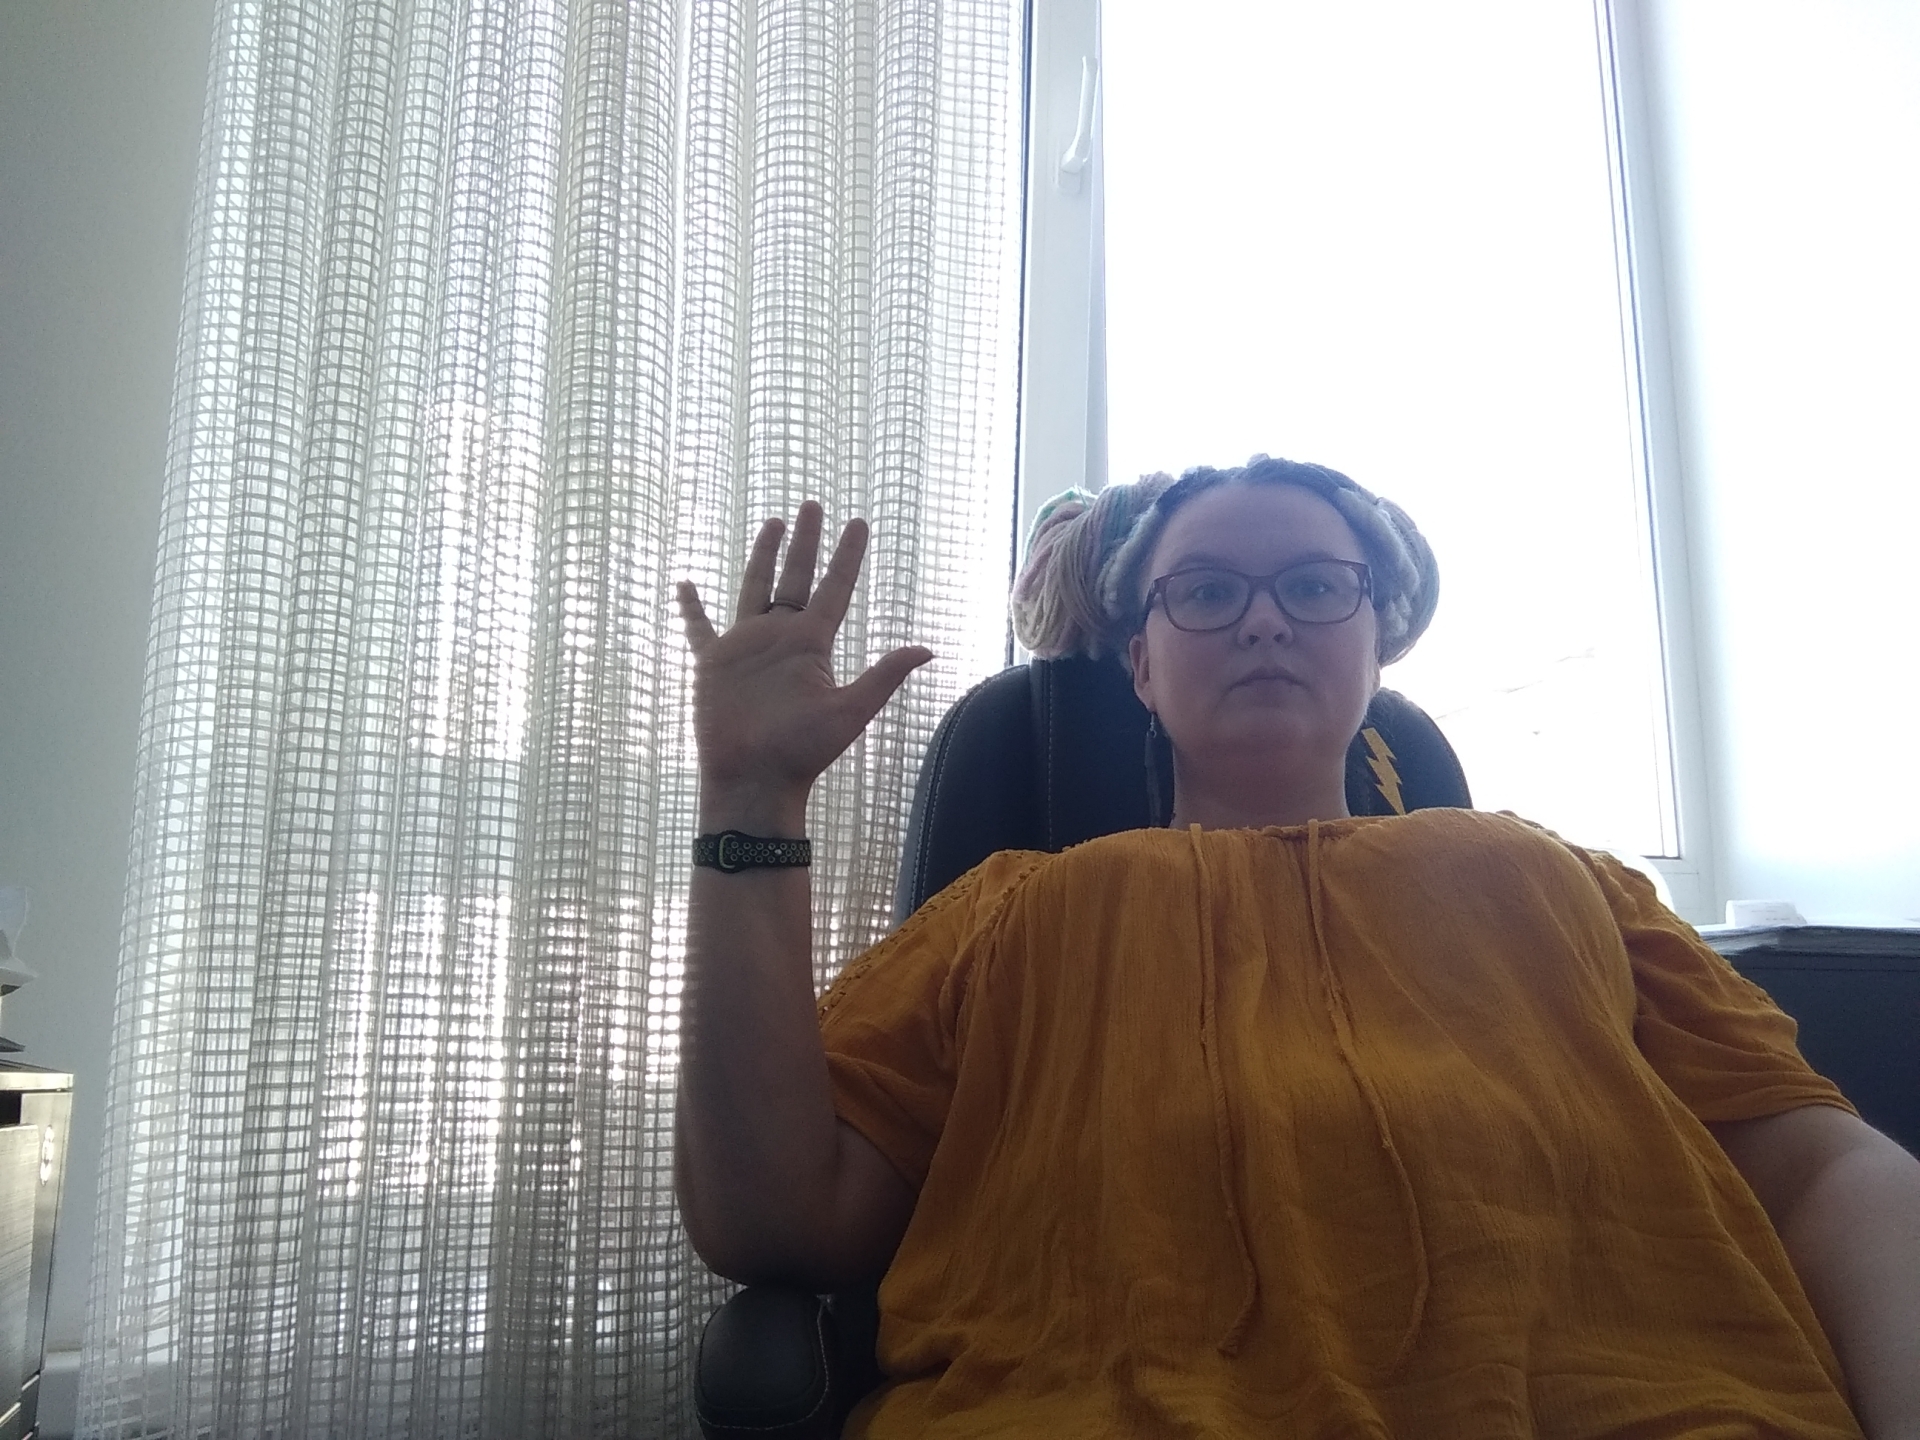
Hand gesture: palm